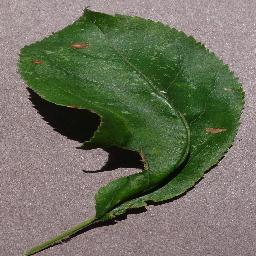
Label: Apple___Black_rot